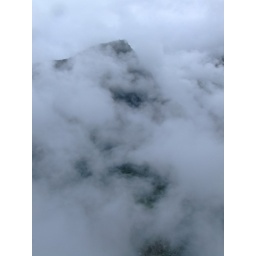
Close-up of strange, scary profile of face in the clouds with the mountain in the background from Waynapicchu-8th Jan 2009